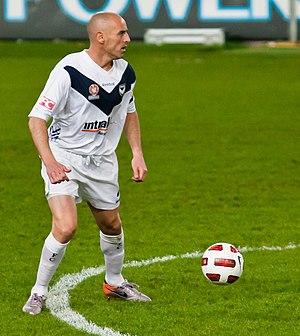
Kevin Muscat est un footballeur australien né le 7 août 1973 à Crawley. Il évolue au poste de défenseur.